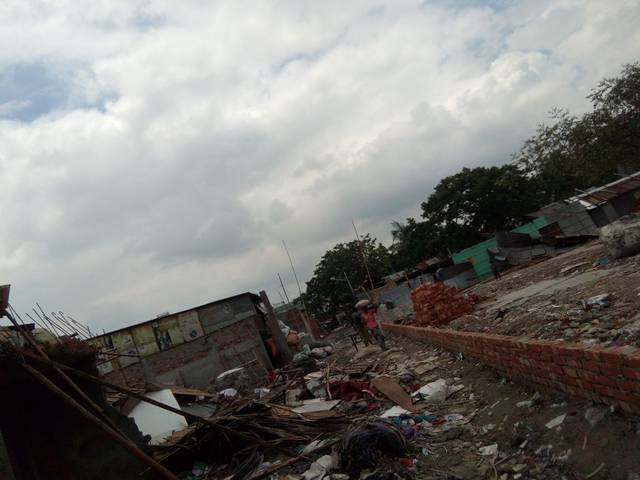
Region: Bangladesh
Coordinates: 23.748, 90.362